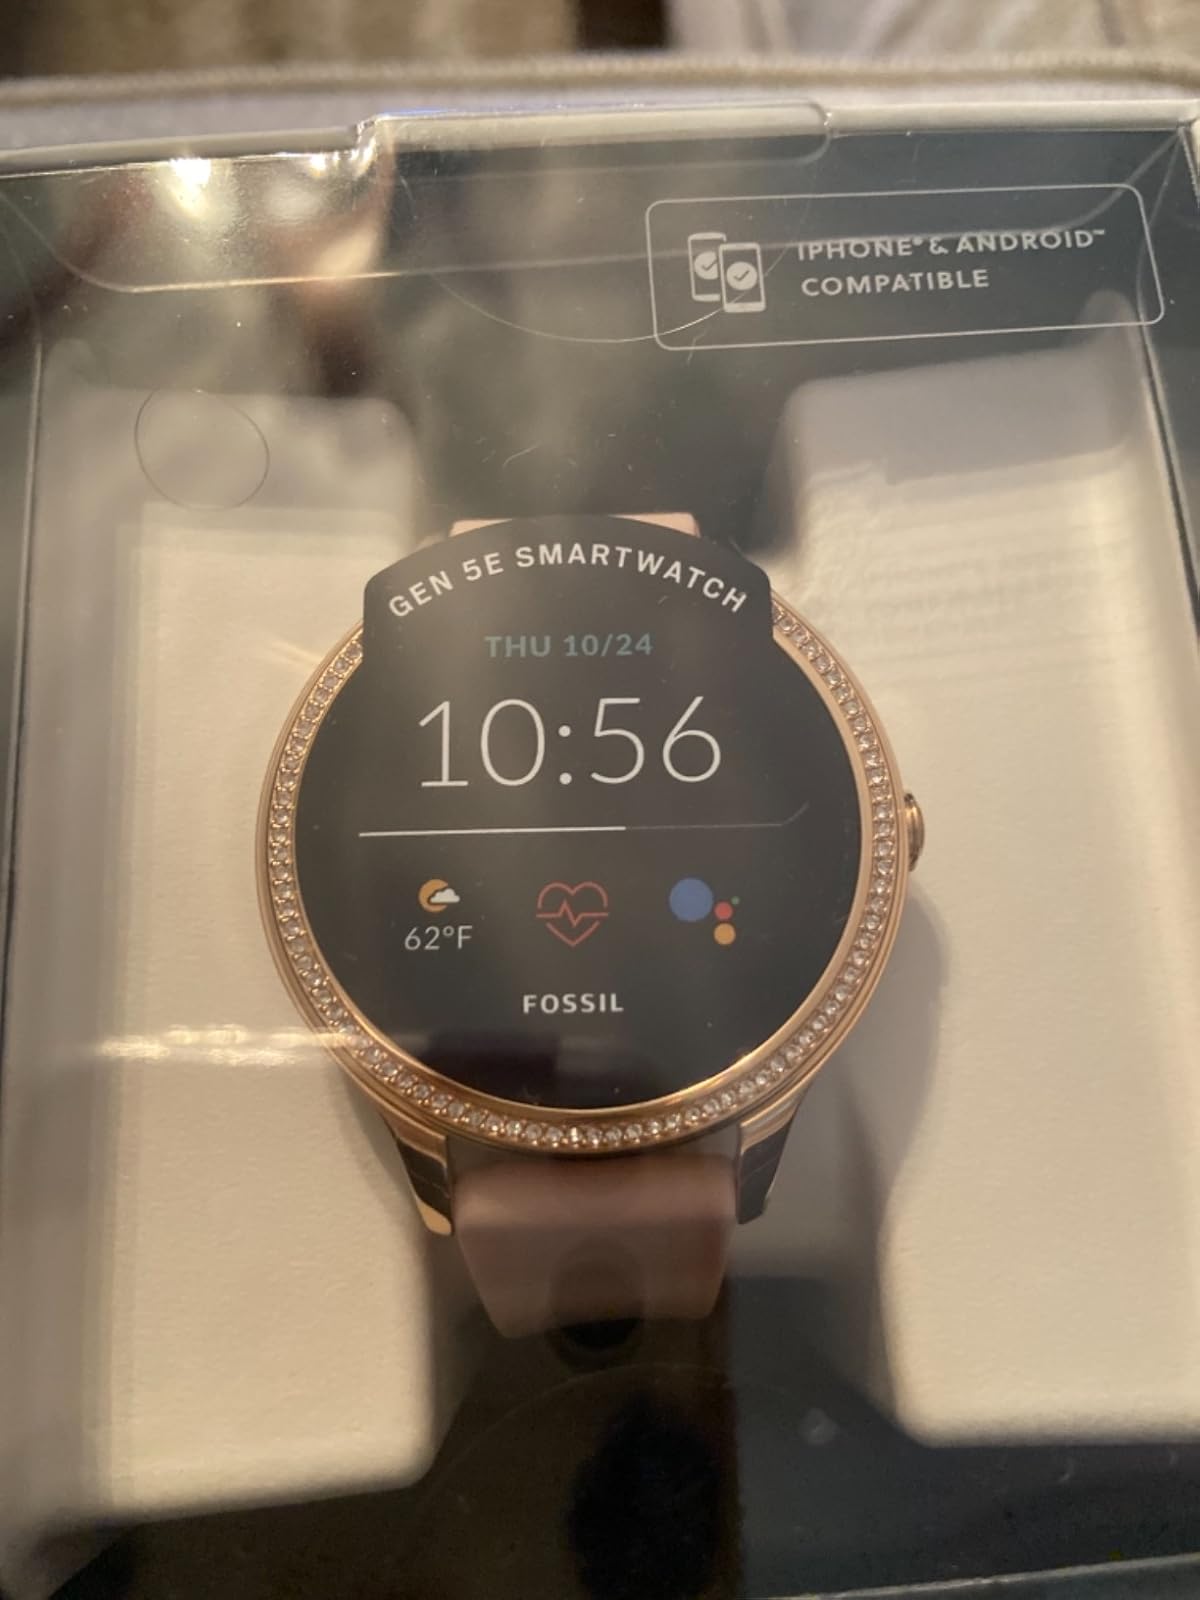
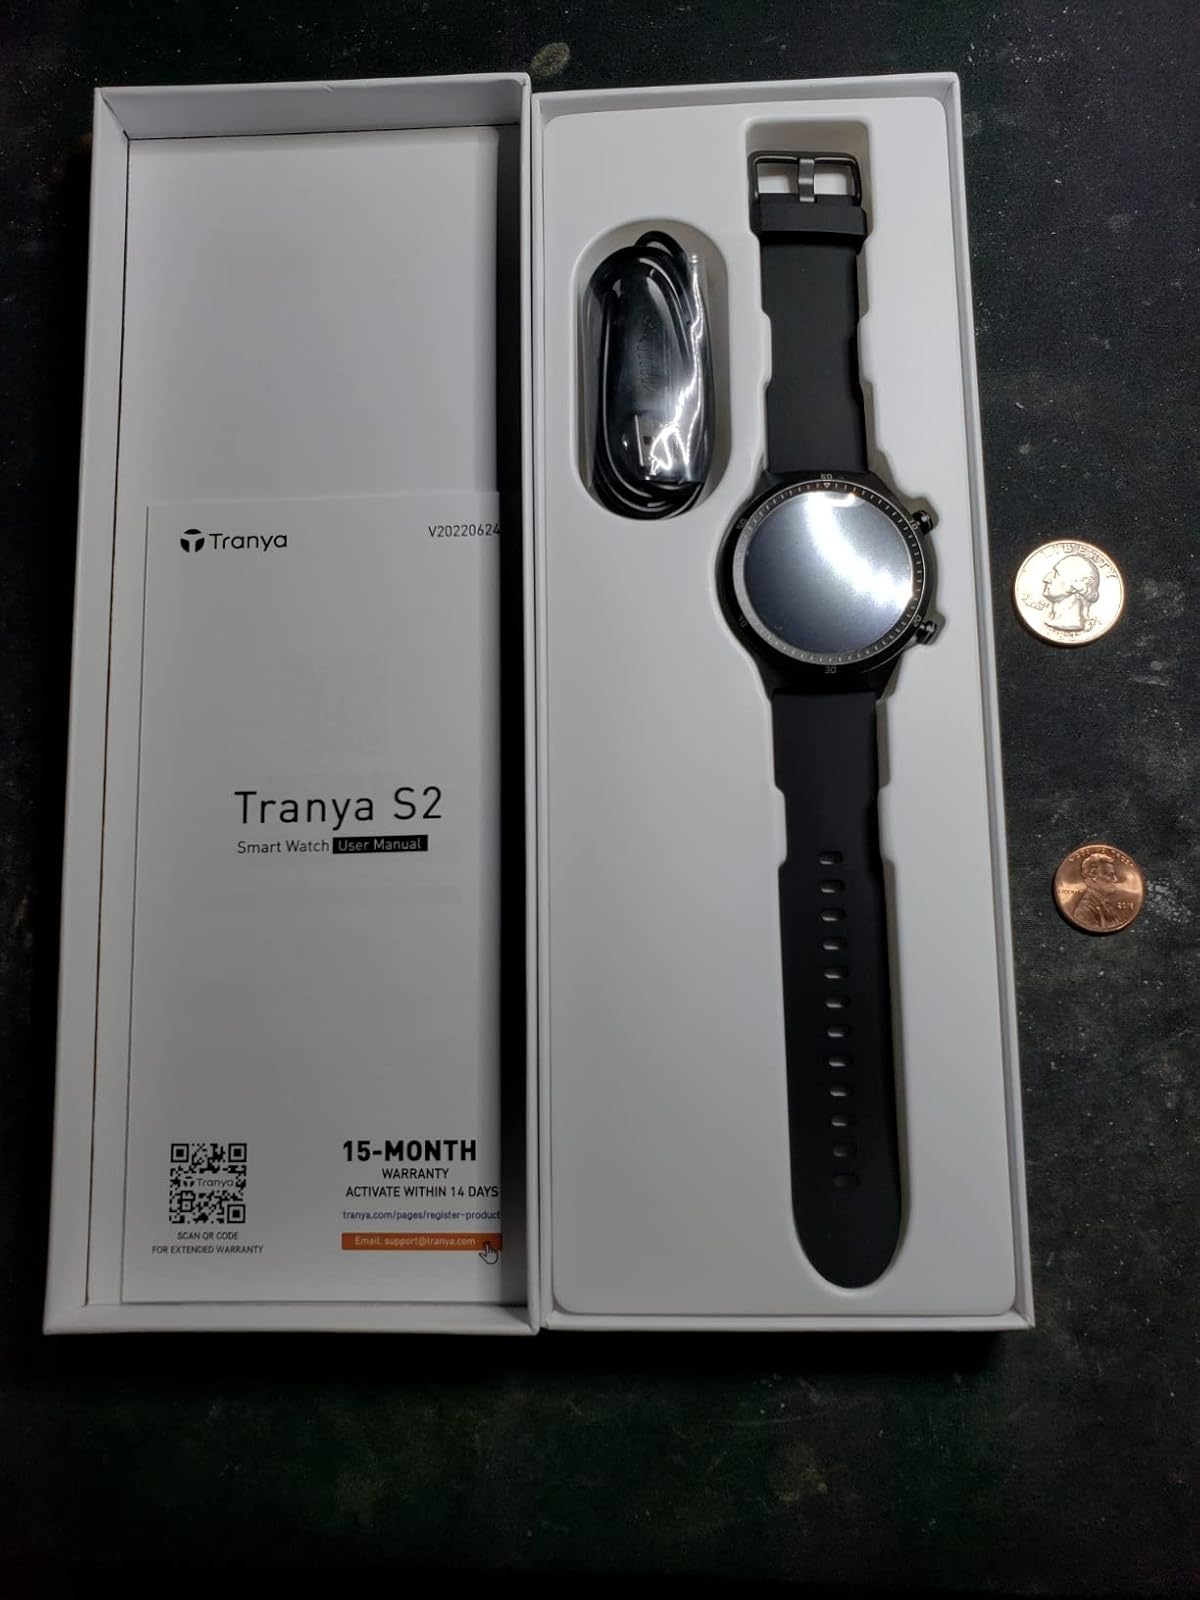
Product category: smartwatch
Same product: no